Battle Over Britain

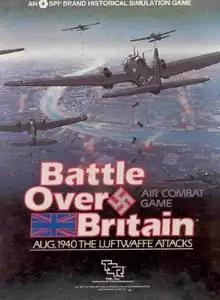
Cover of TSR/SPI edition, 1983

Battle Over Britain is a board wargame published by the SPI subsidiary of TSR in 1983 that simulates the Battle of Britain.